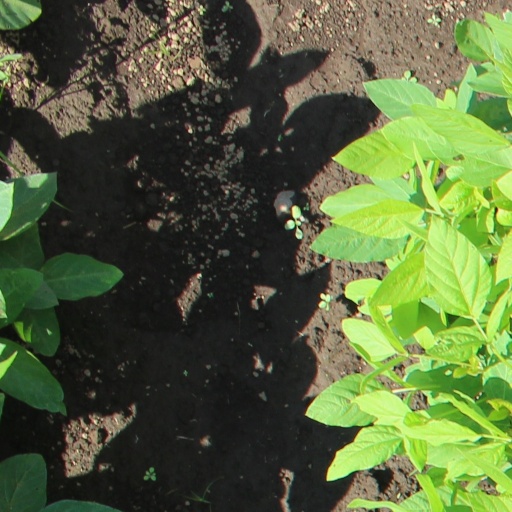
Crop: soybean